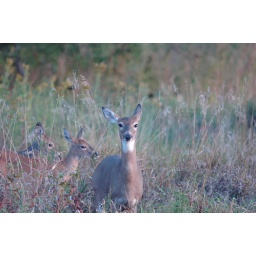
A female deer is followed through the tall grass by two late season fawns.